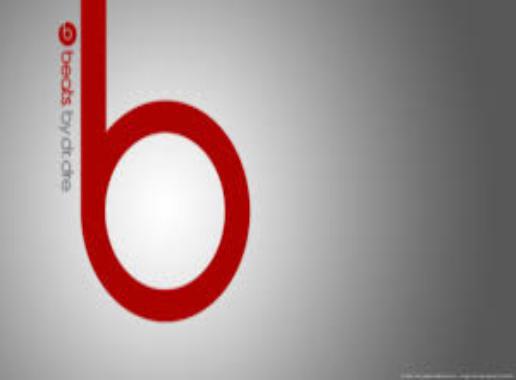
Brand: BEATS BY DRE
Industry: Electronic